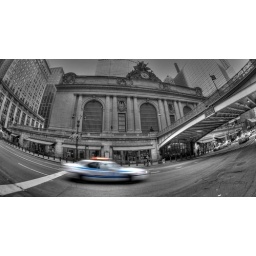
NYPD car speeds by Grand Central Terminal on 42nd street in New York City